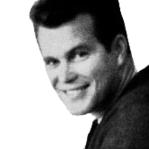
Age: 30